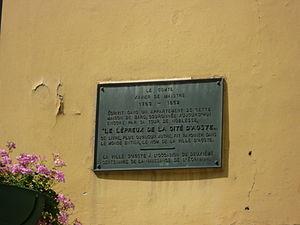
Plaque en souvenir de Xavier de Maistre, Aoste.
Xavier de Maistre, né à Chambéry le 8 novembre 1763 et mort à Saint-Pétersbourg le 12 juin 1852, est un écrivain savoisien de langue française, un peintre et un général au service du tsar Alexandre Iᵉʳ de Russie.
La Tour du lépreux est une tour située à l'angle sud-ouest de l'enceinte romaine d'Aoste, rue Jean-Boniface Festaz.